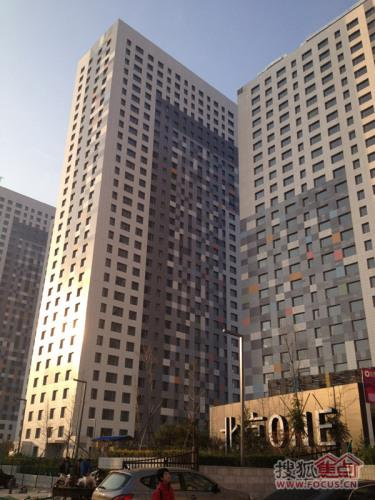
地标名称：北京ONE
所在城市：北京市·通州区